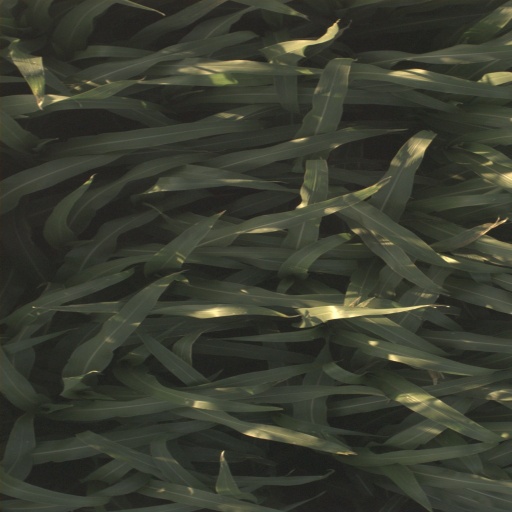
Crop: sorghum